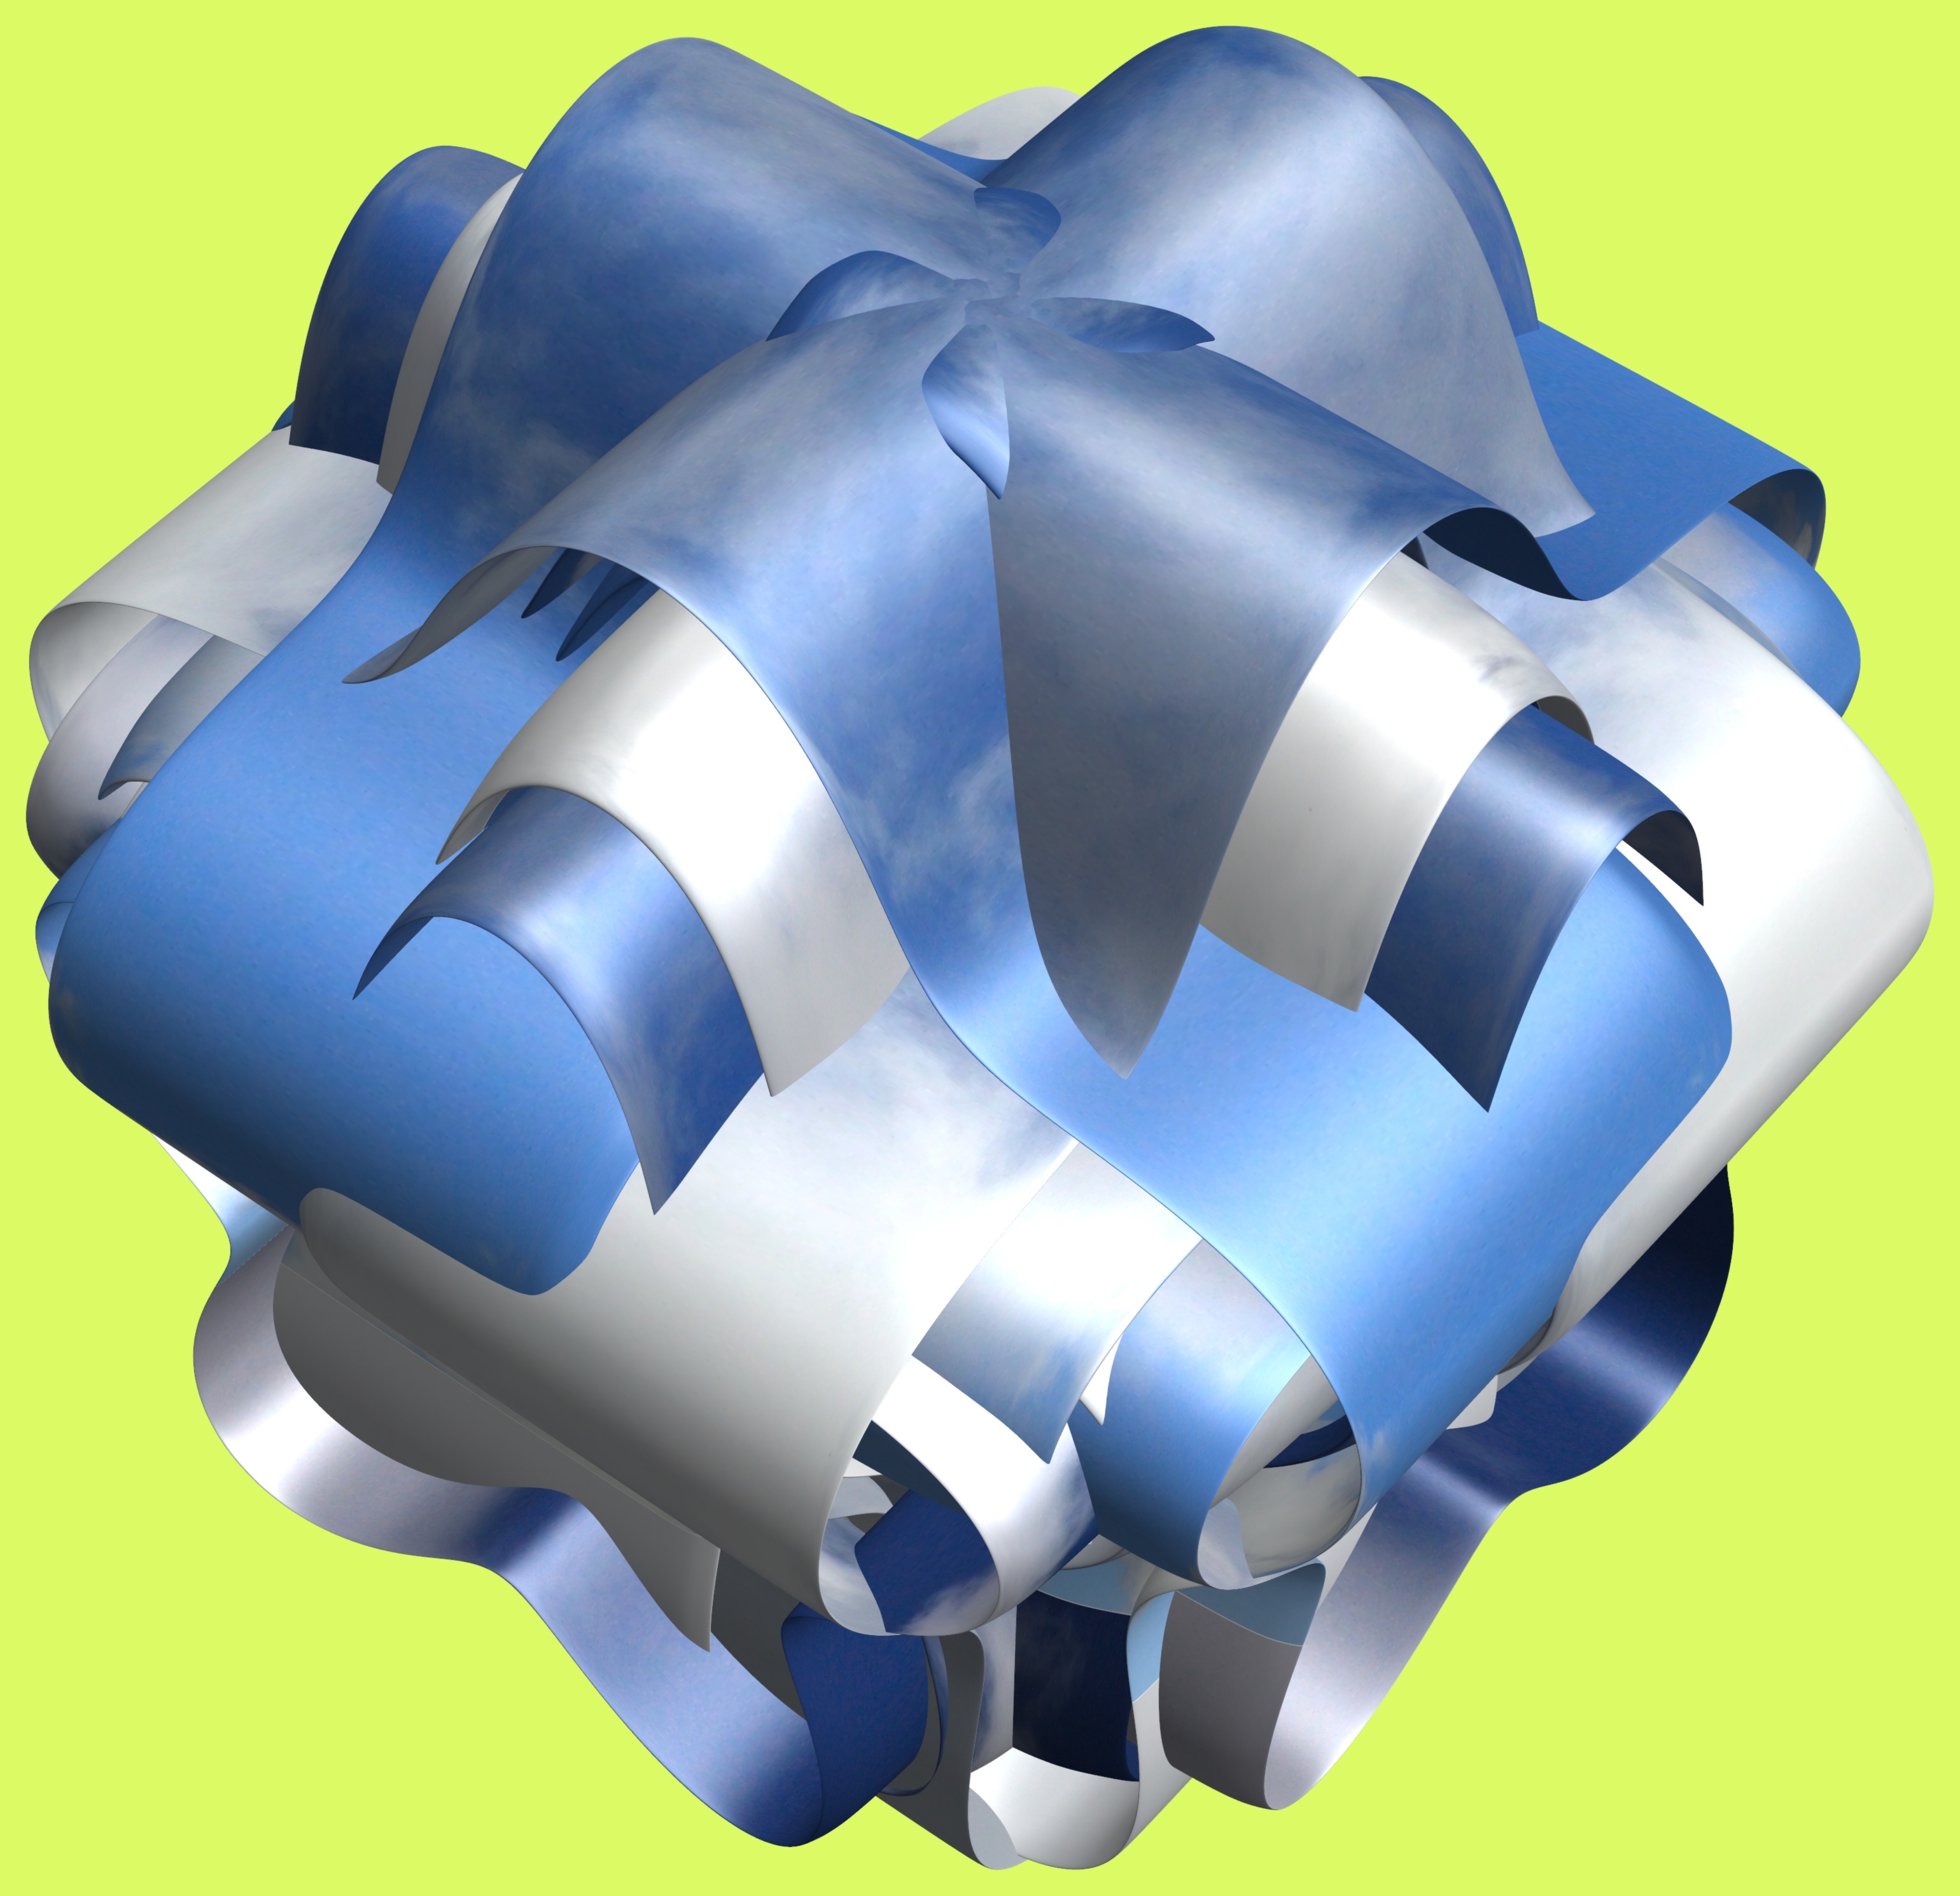
structure, texture, pattern, machine, product, design, symmetry, 3d, graphic, organ, torus, mathematica, cg, parametricplot3d, code, program, algorithm, mapping, inflatable, aircraft engine